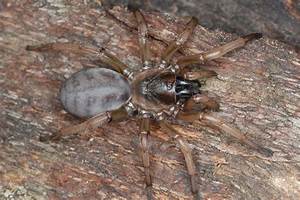
Label: spider